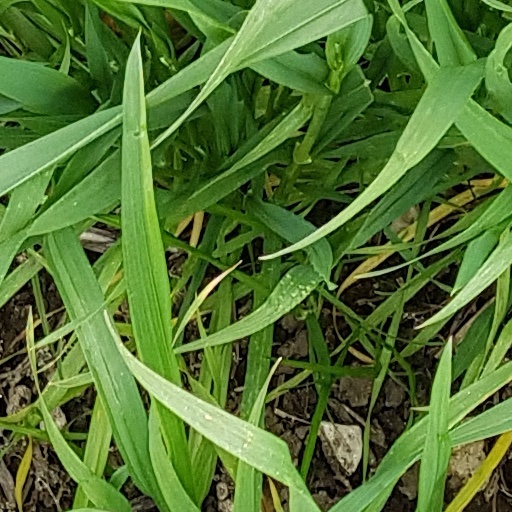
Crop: wheat